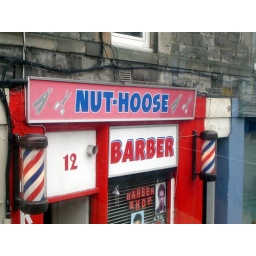
I spotted this shop from the top of tour bus in Edinburgh, Scotland.